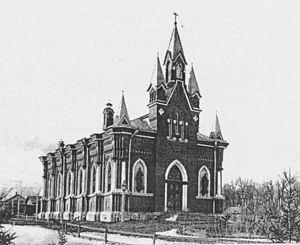
L'église Saint-Pierre-et-Saint-Paul est une église catholique située à Toula en Russie.